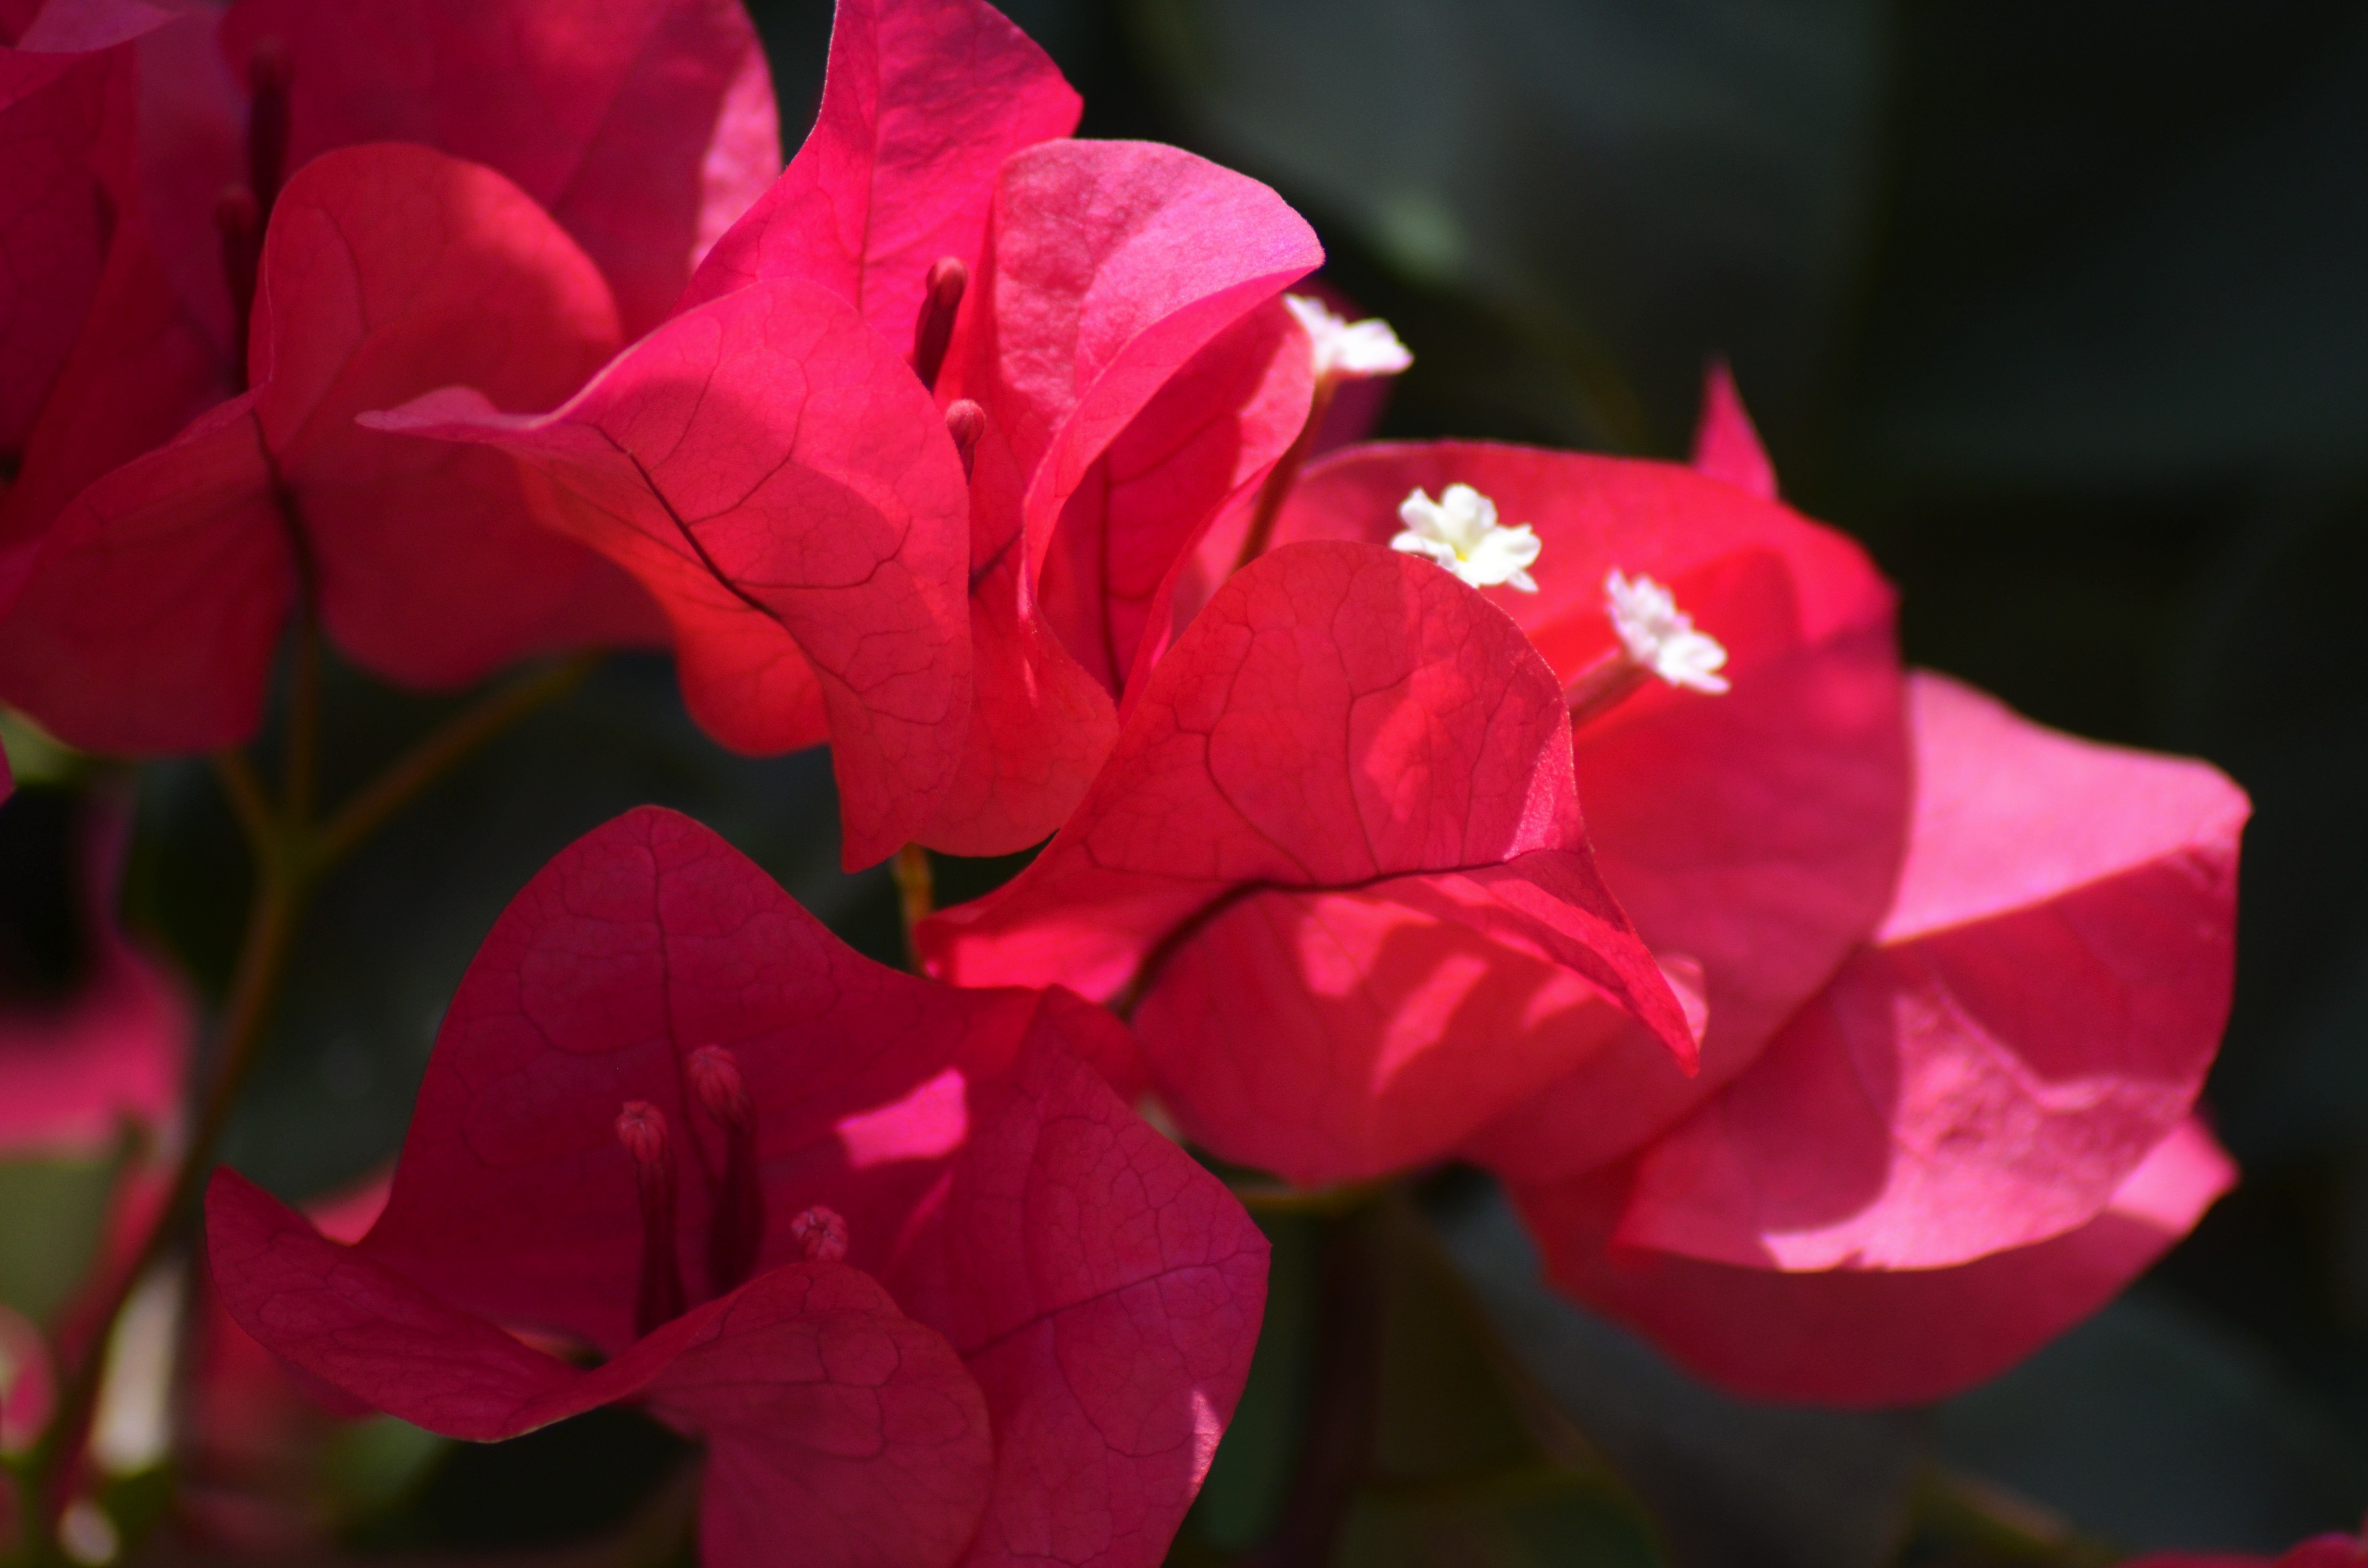
nature, plant, flower, petal, rose, red, pink, flora, plants, flowers, floribunda, fuschia, macro photography, summer flowers, flowering plant, garden roses, rose family, bougainvilleas, annual plant, land plant, rose order